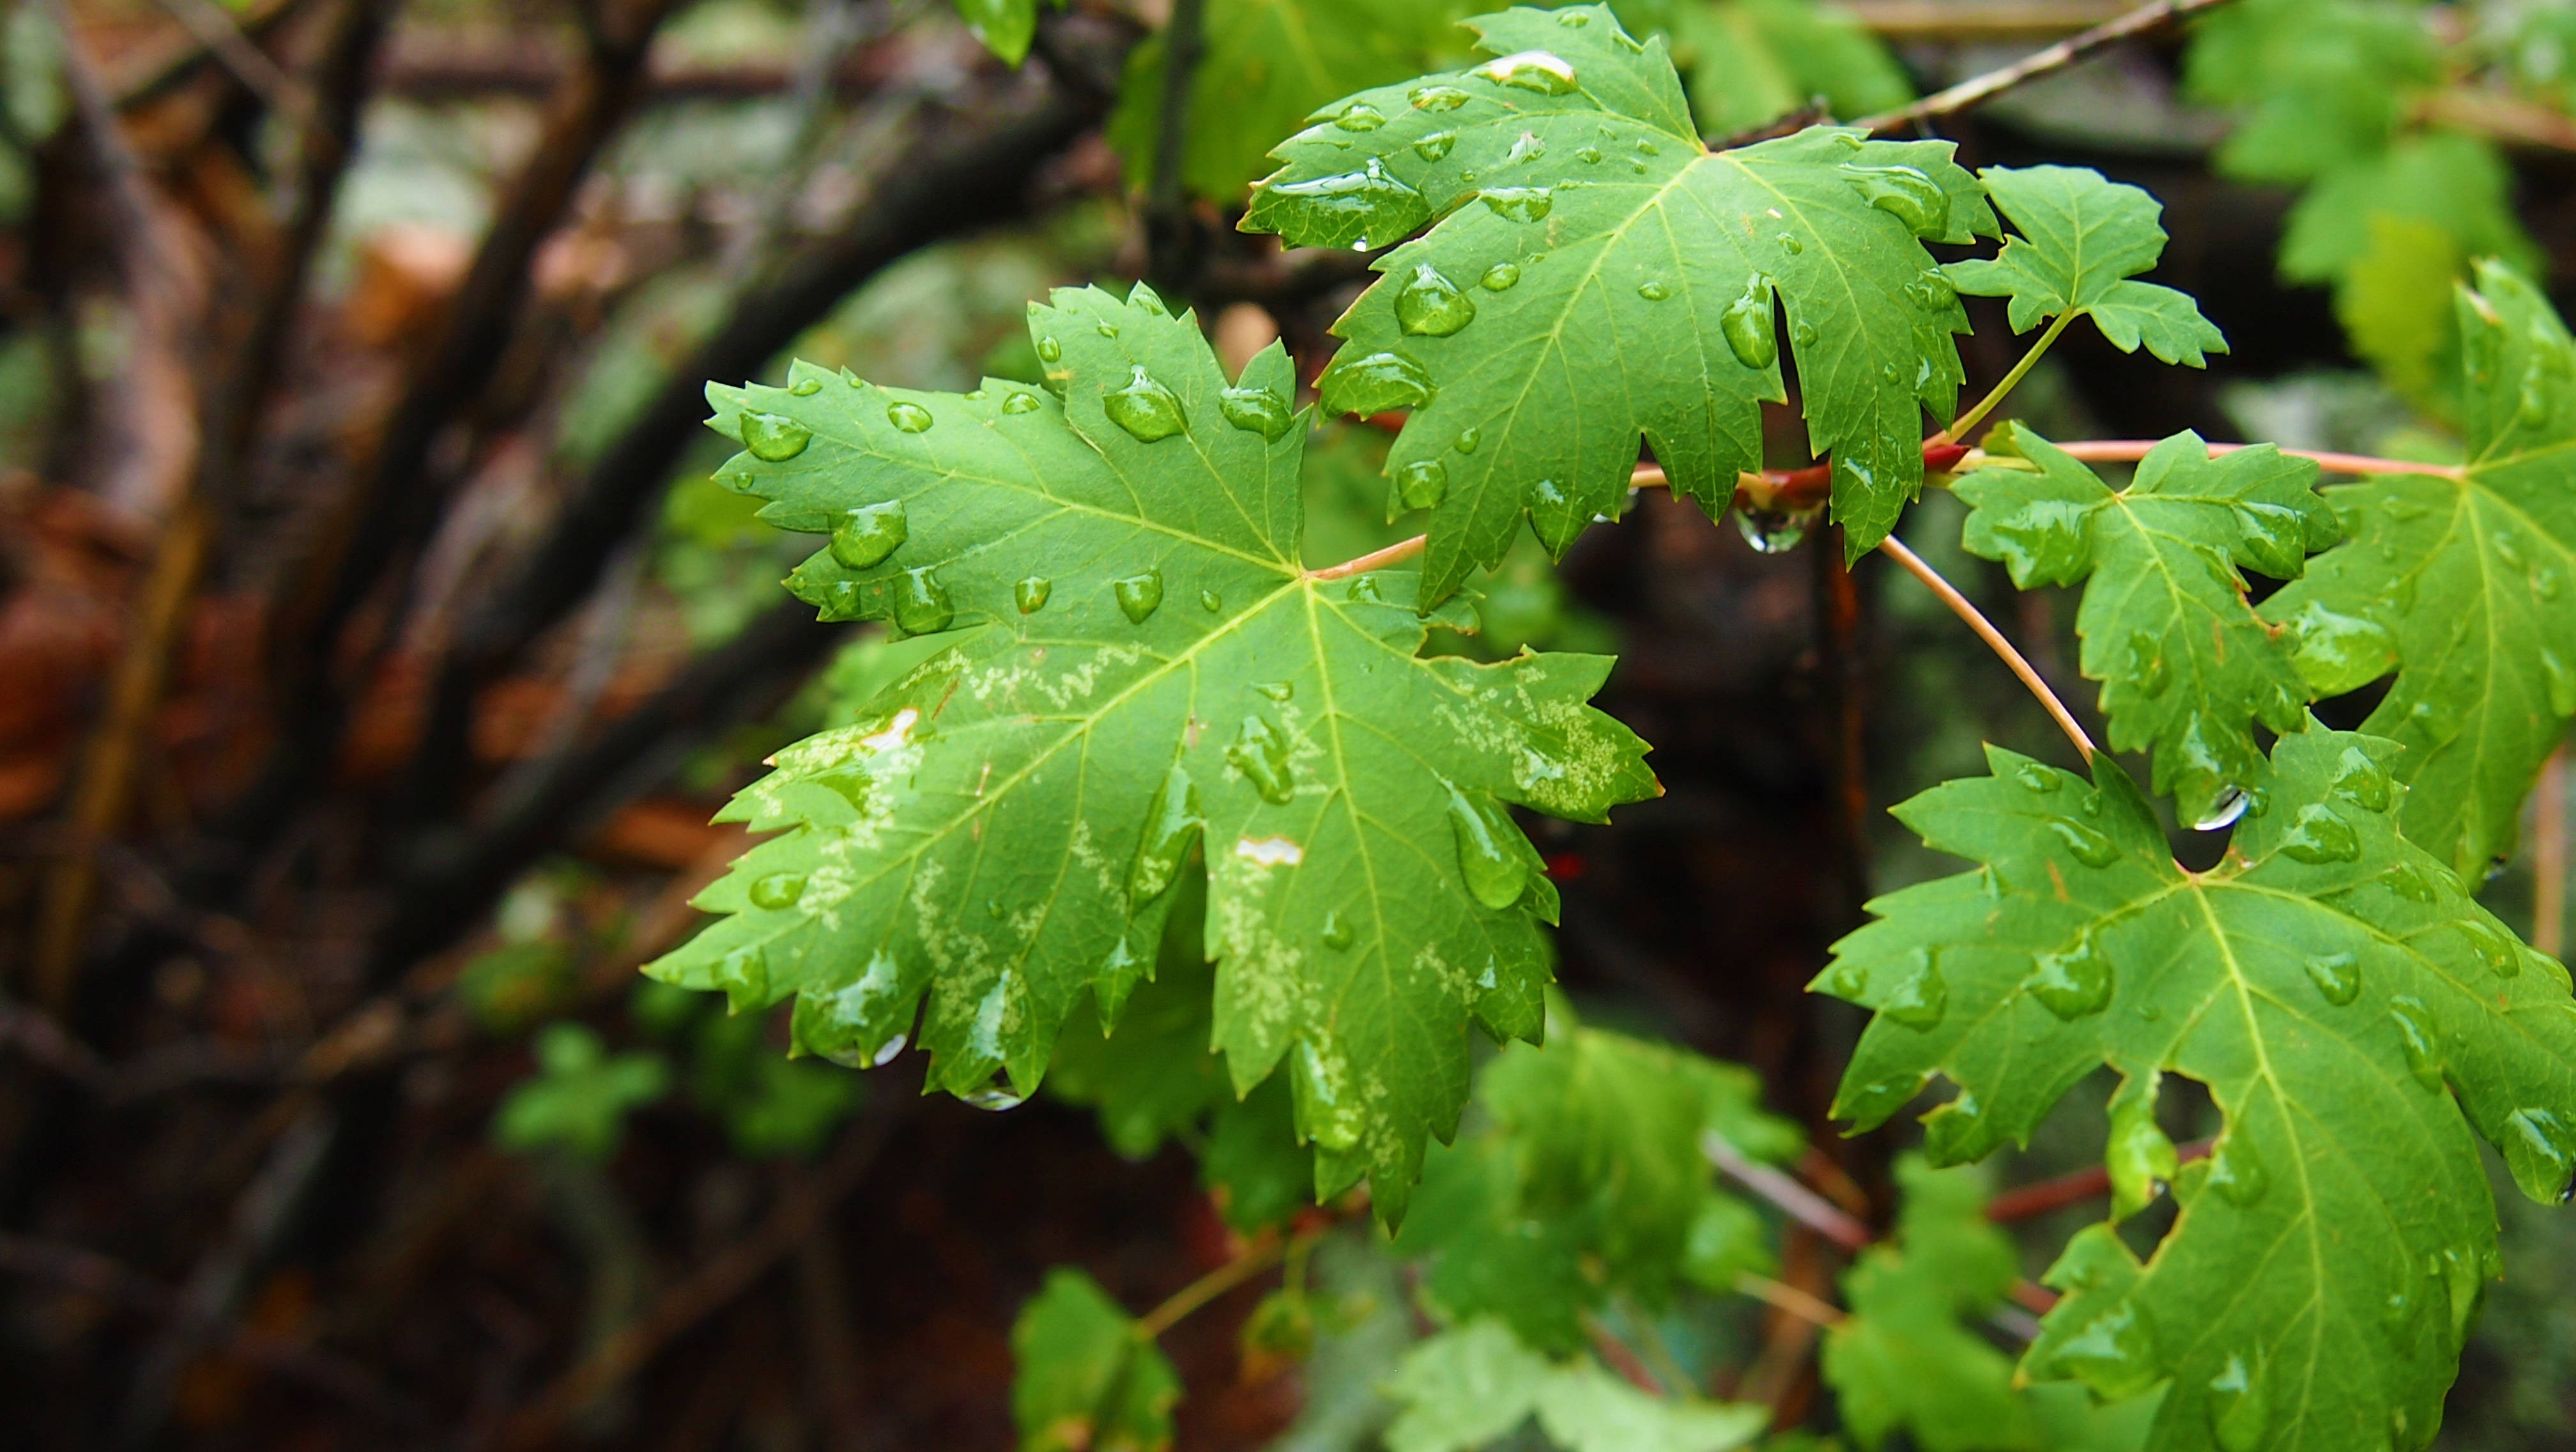
tree, nature, branch, droplet, plant, leaf, flower, environment, green, produce, autumn, flora, foilage, maple tree, leaves, outdoors, shrub, deciduous, green leaf, green leaves, flowering plant, rain drops on leaves, rain drops on plants, colorado plants, woody plant, land plant